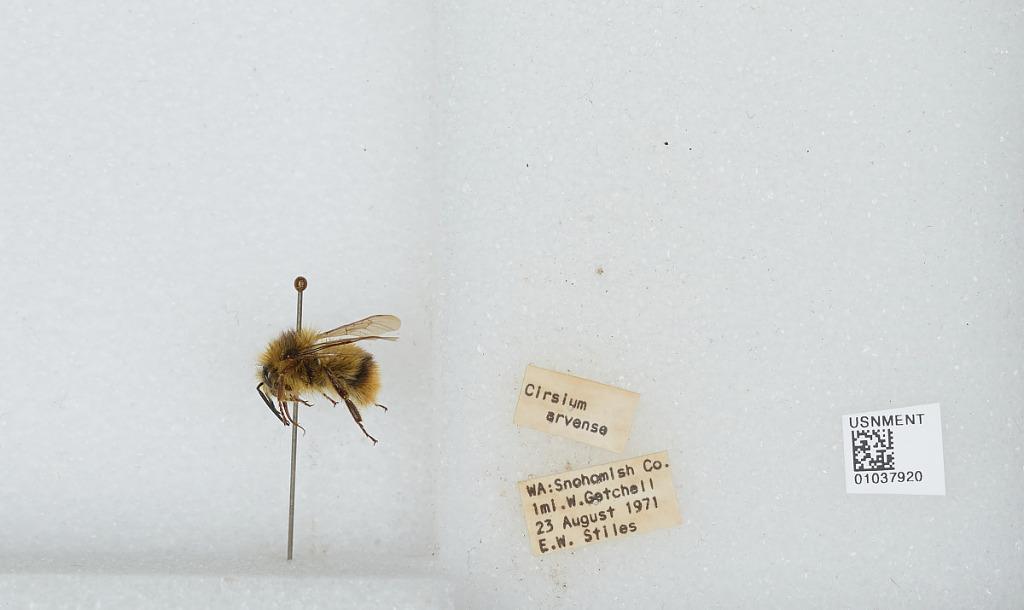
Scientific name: Bombus (Pyrobombus) mixtus Cresson
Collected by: E. Stiles
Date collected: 1971-8-23
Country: United States
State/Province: Washington
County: Snohomish
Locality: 1 mile west of Getchell
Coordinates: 48.0722, -122.119